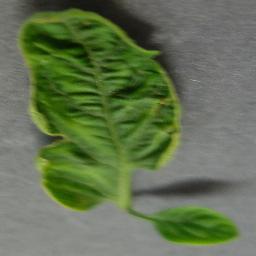
Label: Tomato___Tomato_Yellow_Leaf_Curl_Virus